Kawasaki Takukichi

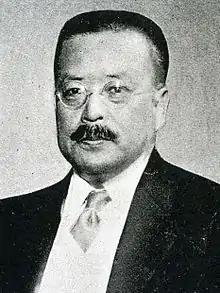

was a politician and cabinet minister in the pre-war Empire of Japan.